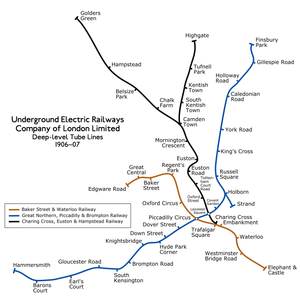
L´Underground Electric Railways Company Limited de Londres est la société holding de trois des nouvelles lignes de métro souterrain de Londres construites dans la première décennie du XXᵉ siècle.